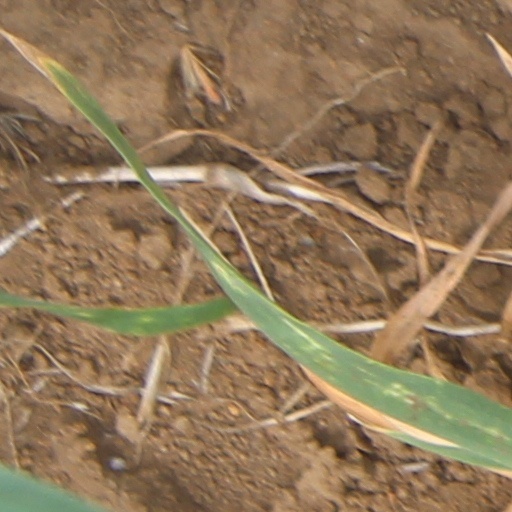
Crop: wheat